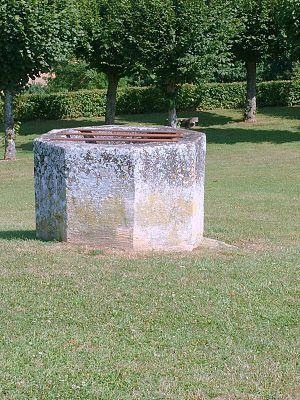
Montréal (Yonne)
Le château de Montréal était un château de la Renaissance situé à Montréal, en France.
Montréal est une commune française située dans le département de l'Yonne en région Bourgogne-Franche-Comté, dans la région naturelle de l'Avallonnais. Les habitants se nomment les Montréalais et Montréalaises.